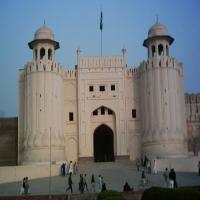
Weather: sun or clear